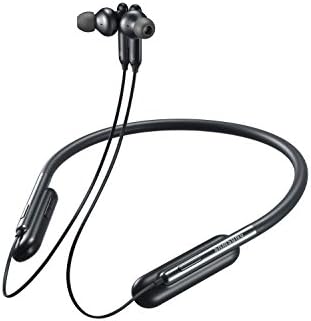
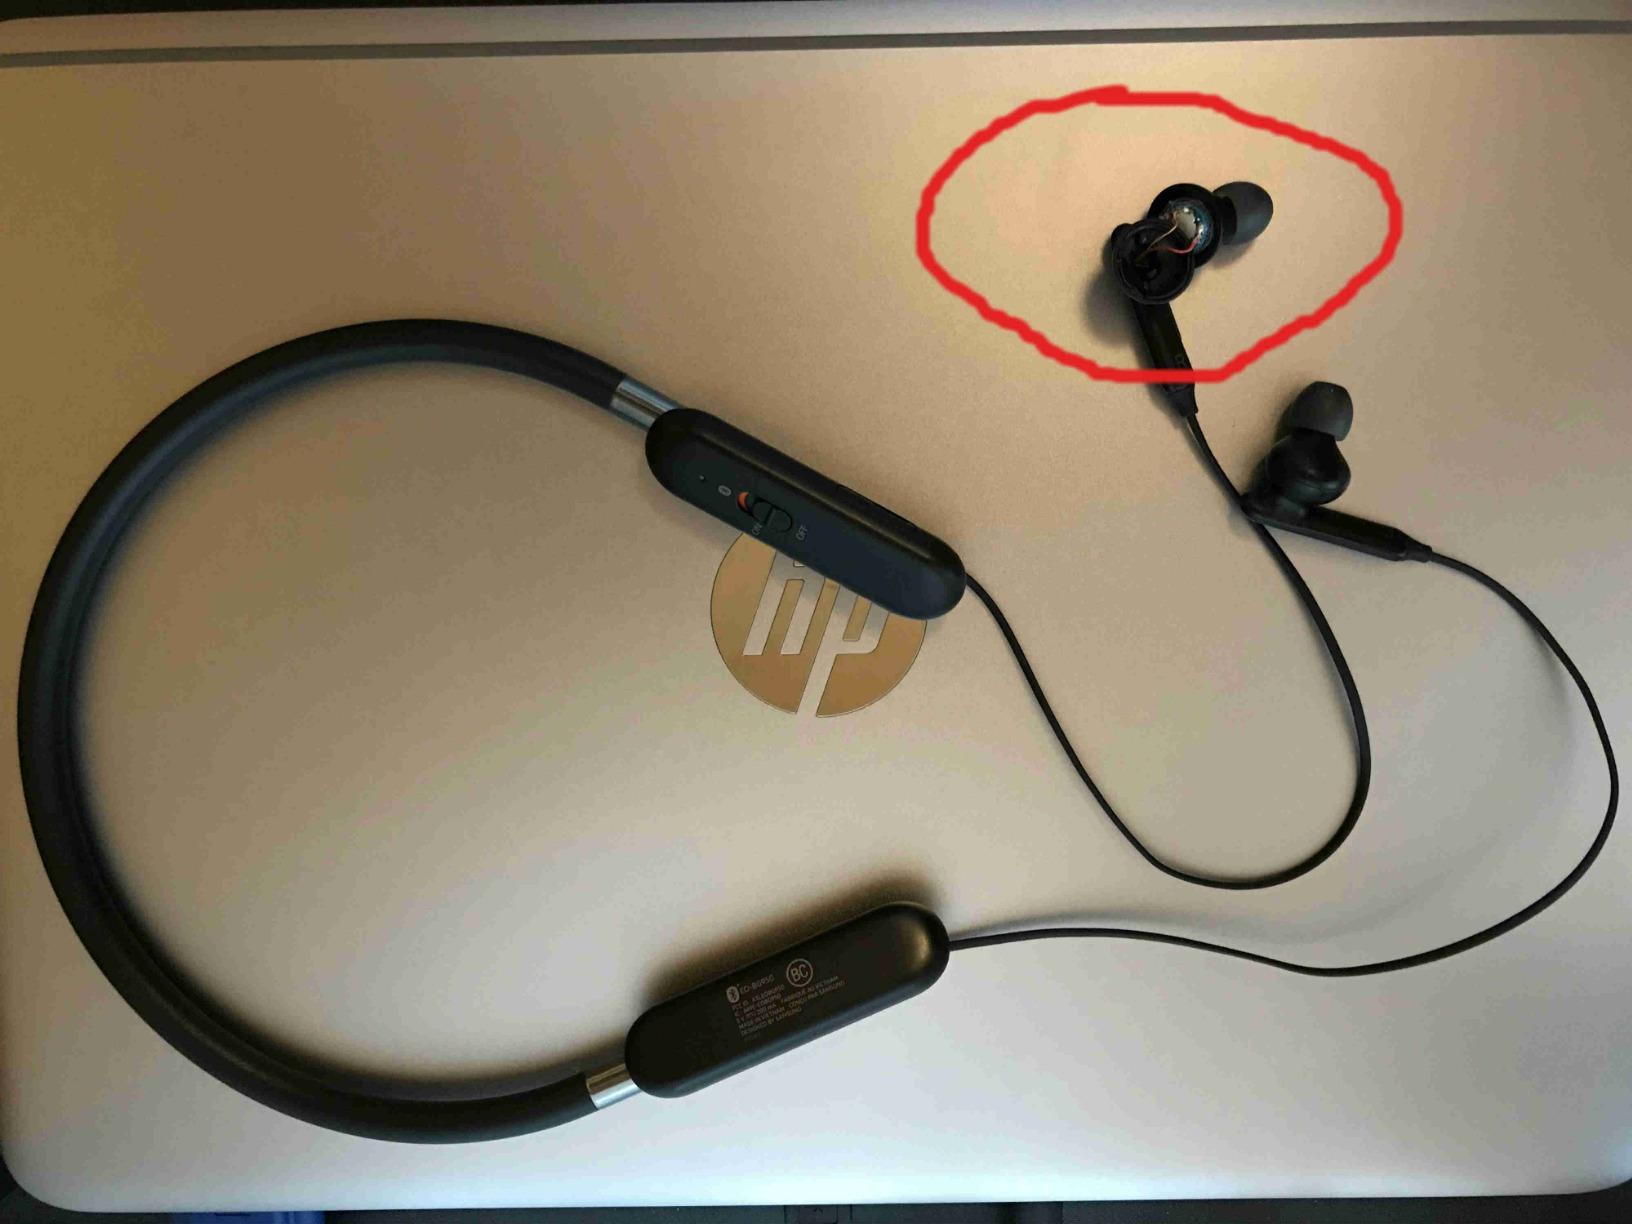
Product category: headphones
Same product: yes